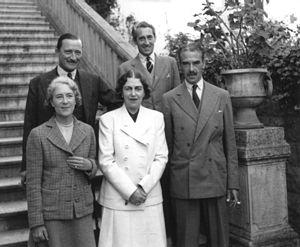
Mary Borden est une écrivaine britannique et américaine.